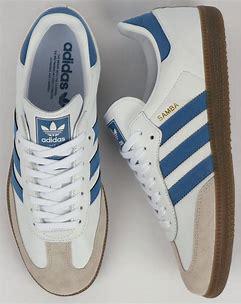
Brand: Adidas
Model: Samba OG